History of Germans in Russia, Ukraine, and the Soviet Union

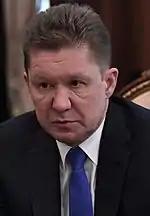
Alexei Miller, 2019, Gazprom chairman

The German presence on the eastern shores of the Baltic Sea dates back to the Middle Ages when traders and missionaries started arriving from central Europe. The German-speaking Livonian Brothers of the Sword conquered most of the Old Livonia (what is now Estonia and Latvia) in the early 13th century. In 1237, the Brothers of the Sword were incorporated into the Teutonic Knights.